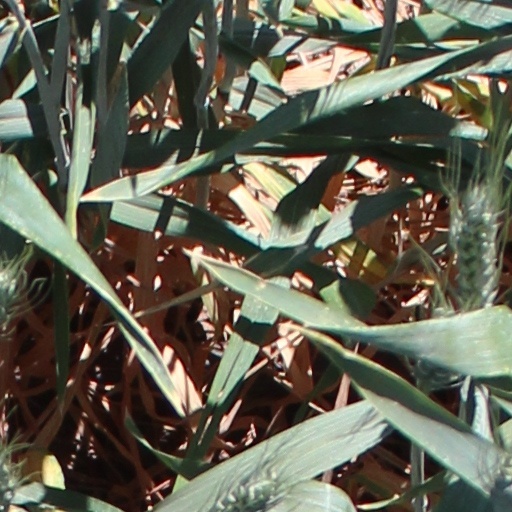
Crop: wheat